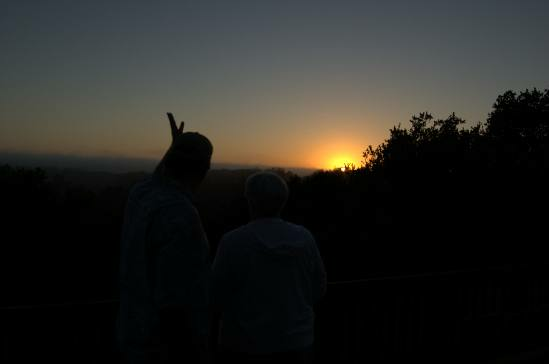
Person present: Yes